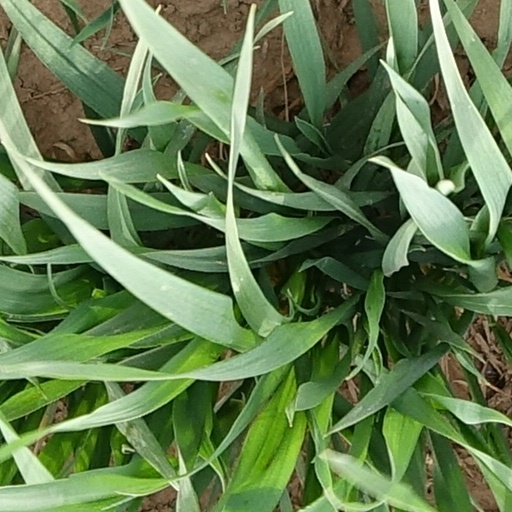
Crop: wheat